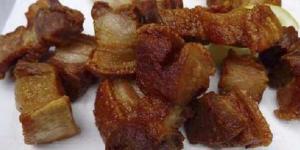
chicharron colombiano